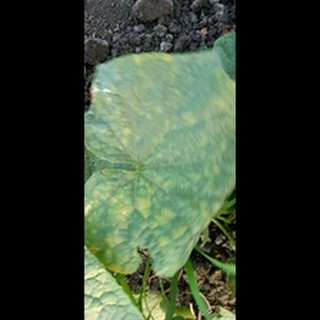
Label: diseased_cucumber